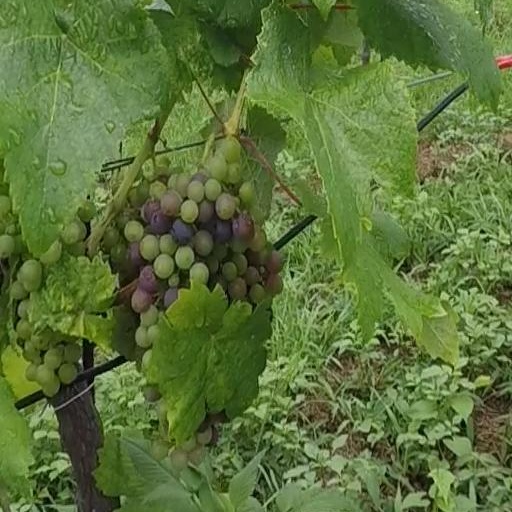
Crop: grape